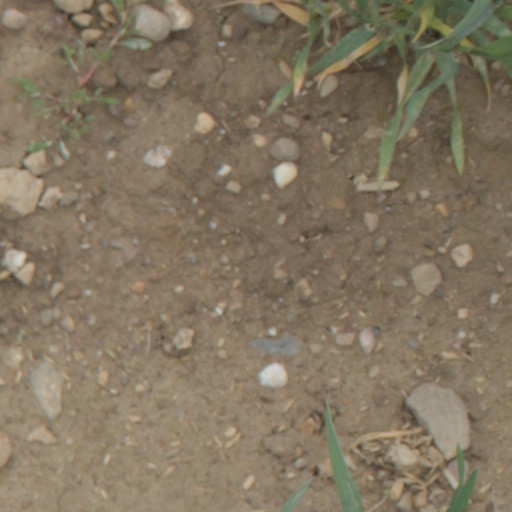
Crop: wheat